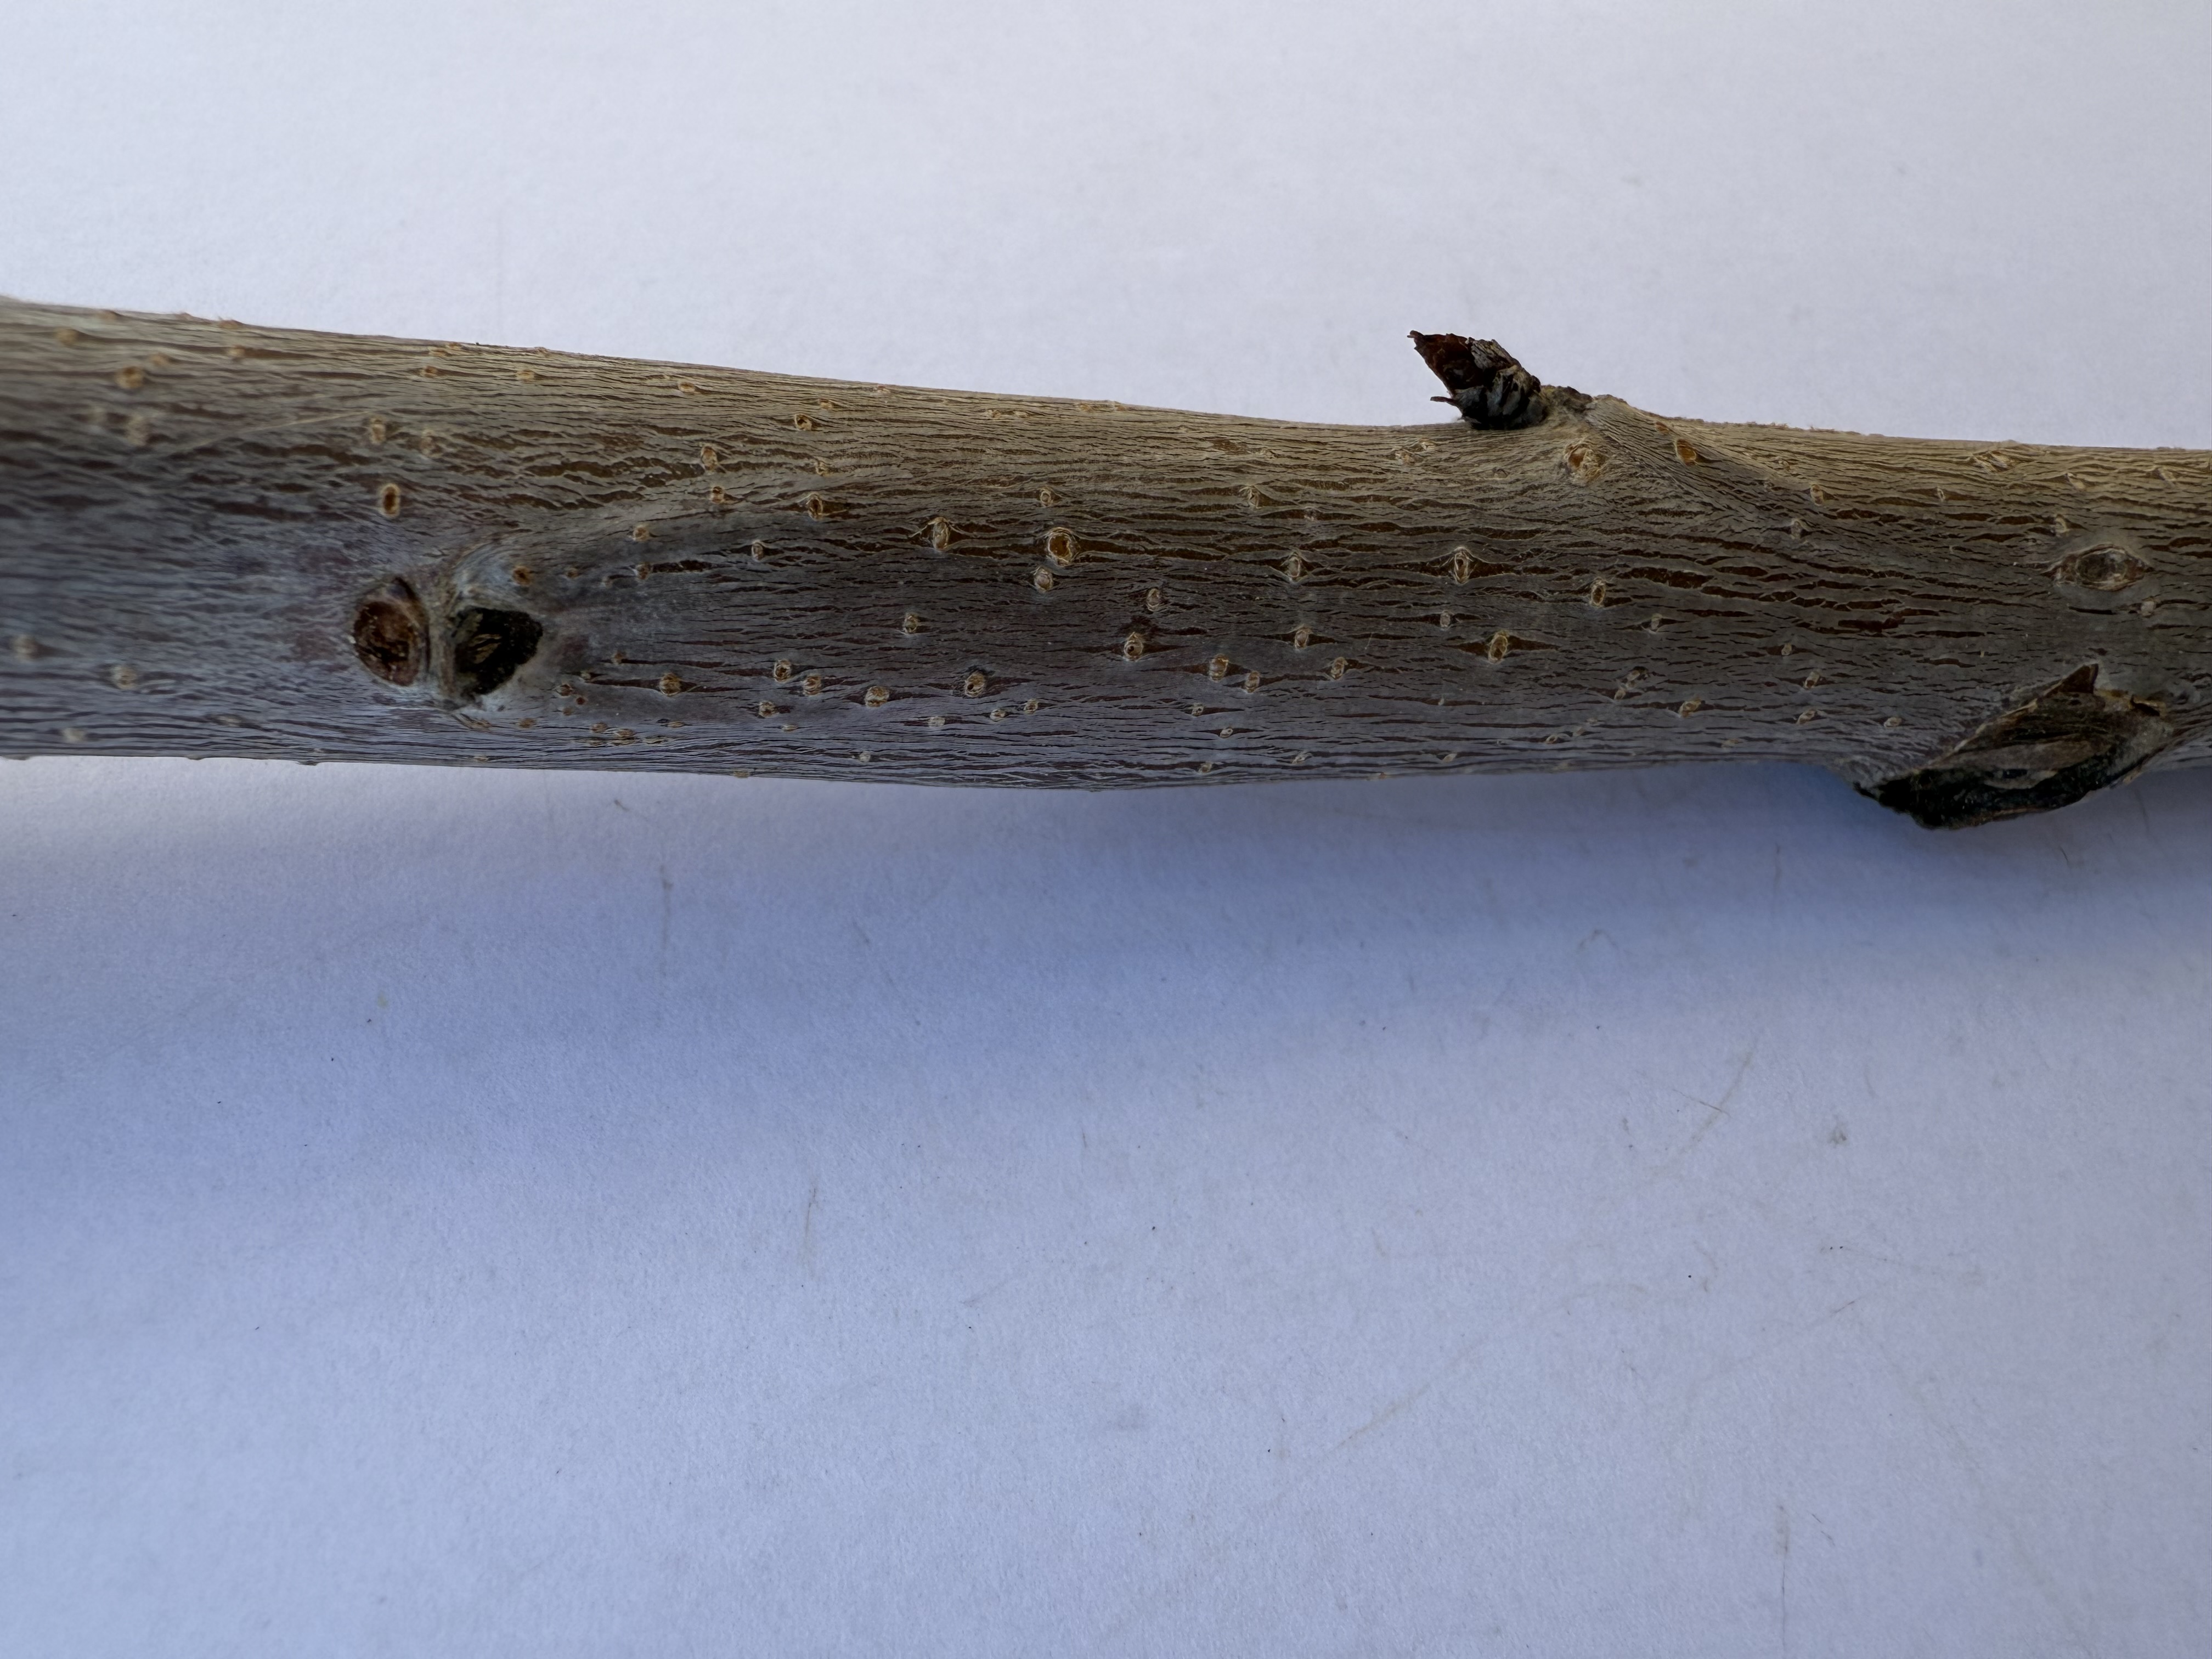
Variety: Napolyon Cherry